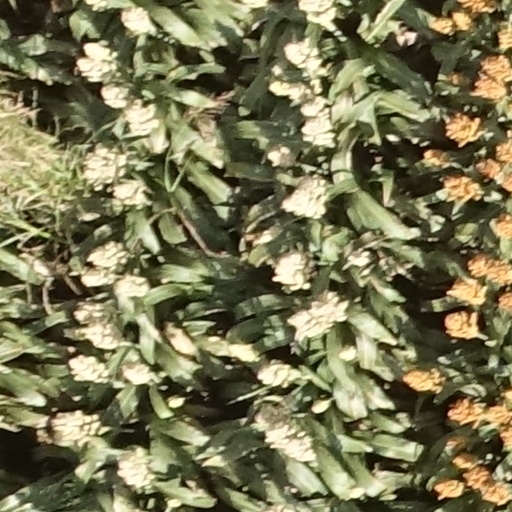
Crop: sorghum